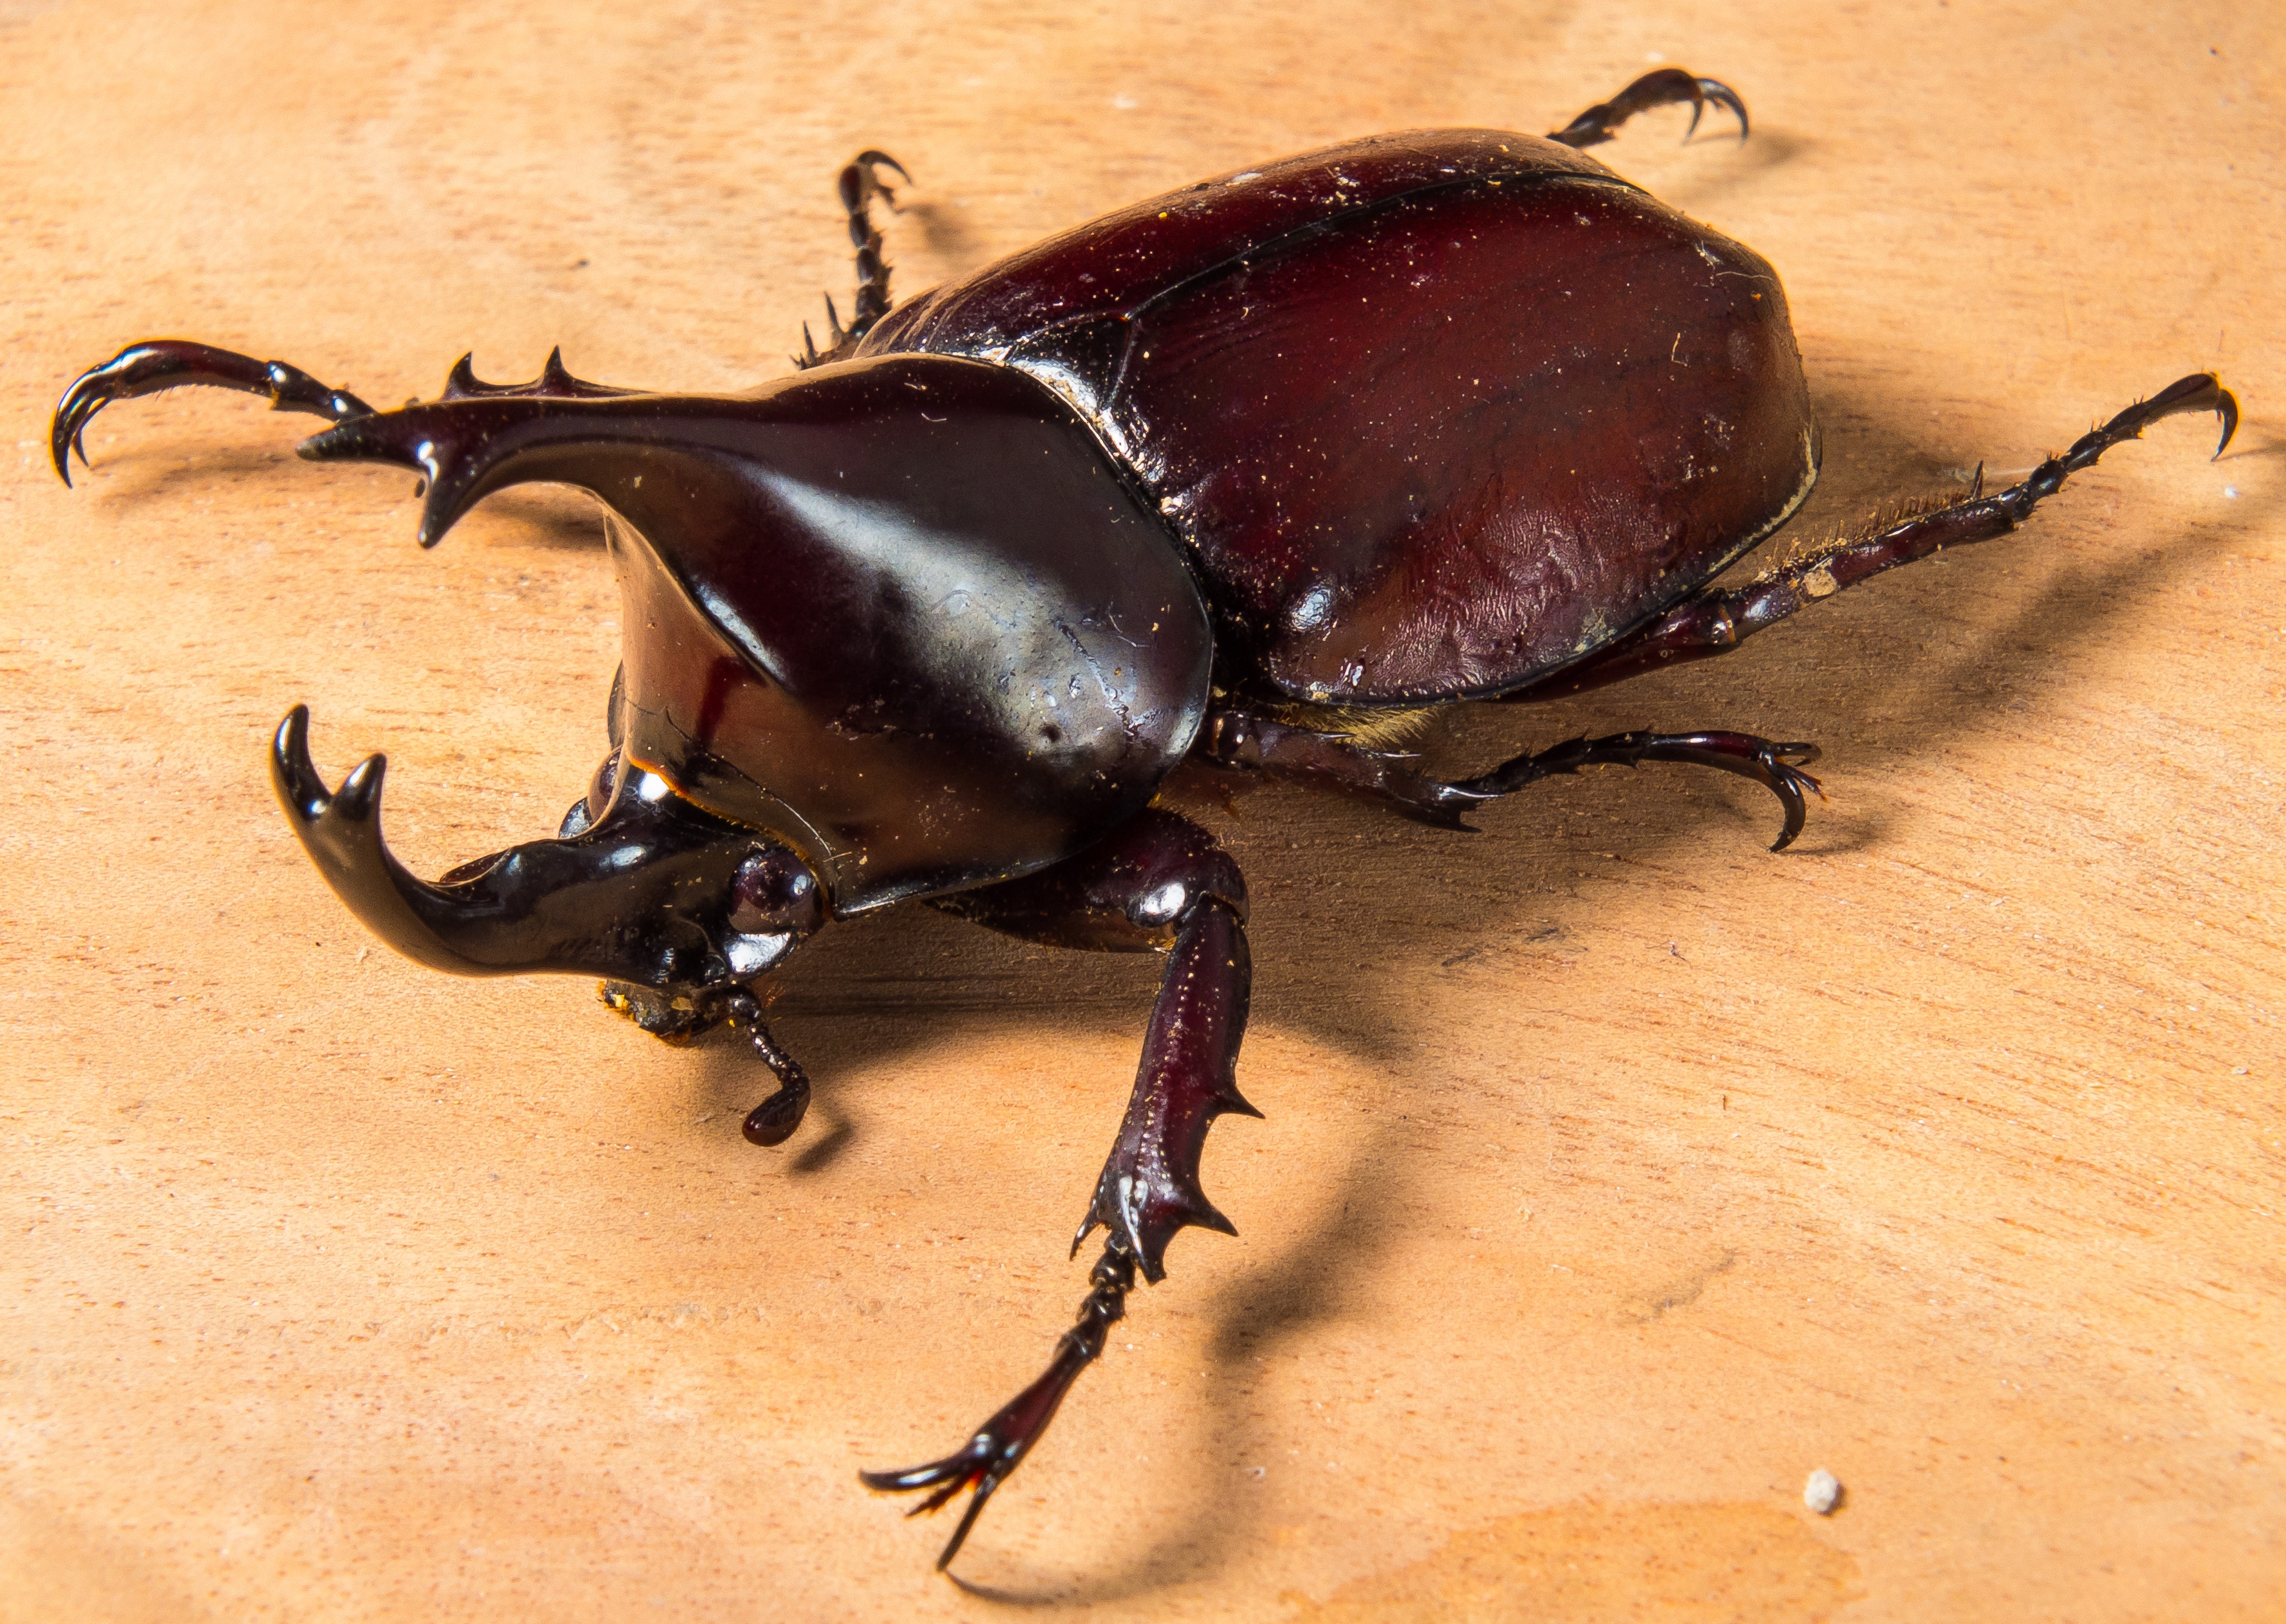
insect, fauna, invertebrate, close up, beetle, macro photography, arthropod, ground beetle, rhinoceros beetle, dung beetle, tropical beetles, scarabs, riesenkaefer, japanese rhinoceros beetle